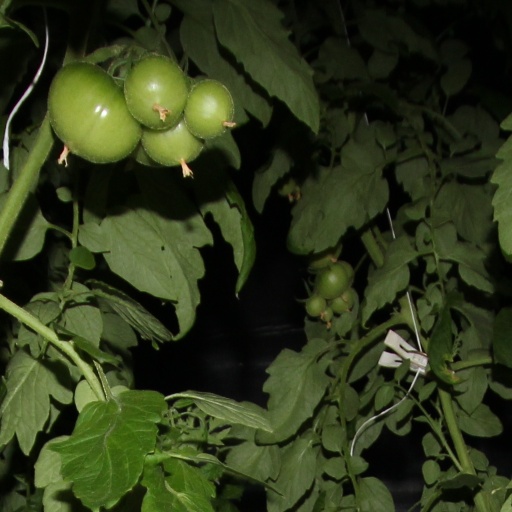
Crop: tomato